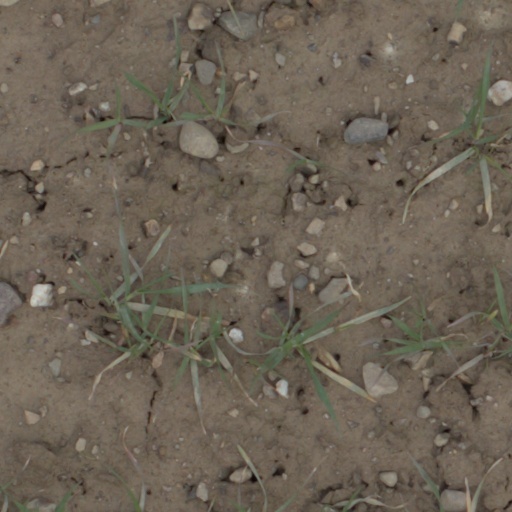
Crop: wheat